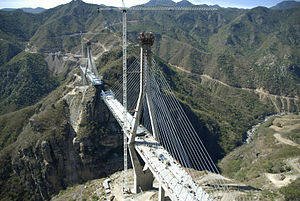
Hængebro
Baluarte-broen i Mexico over en stejl kløft er en af verdens højeste hængebroer (indviet 2012)
En hængebro er en bro, hvor brobanen er ophængt i stærke kabler udspændt imellem faste ankre.